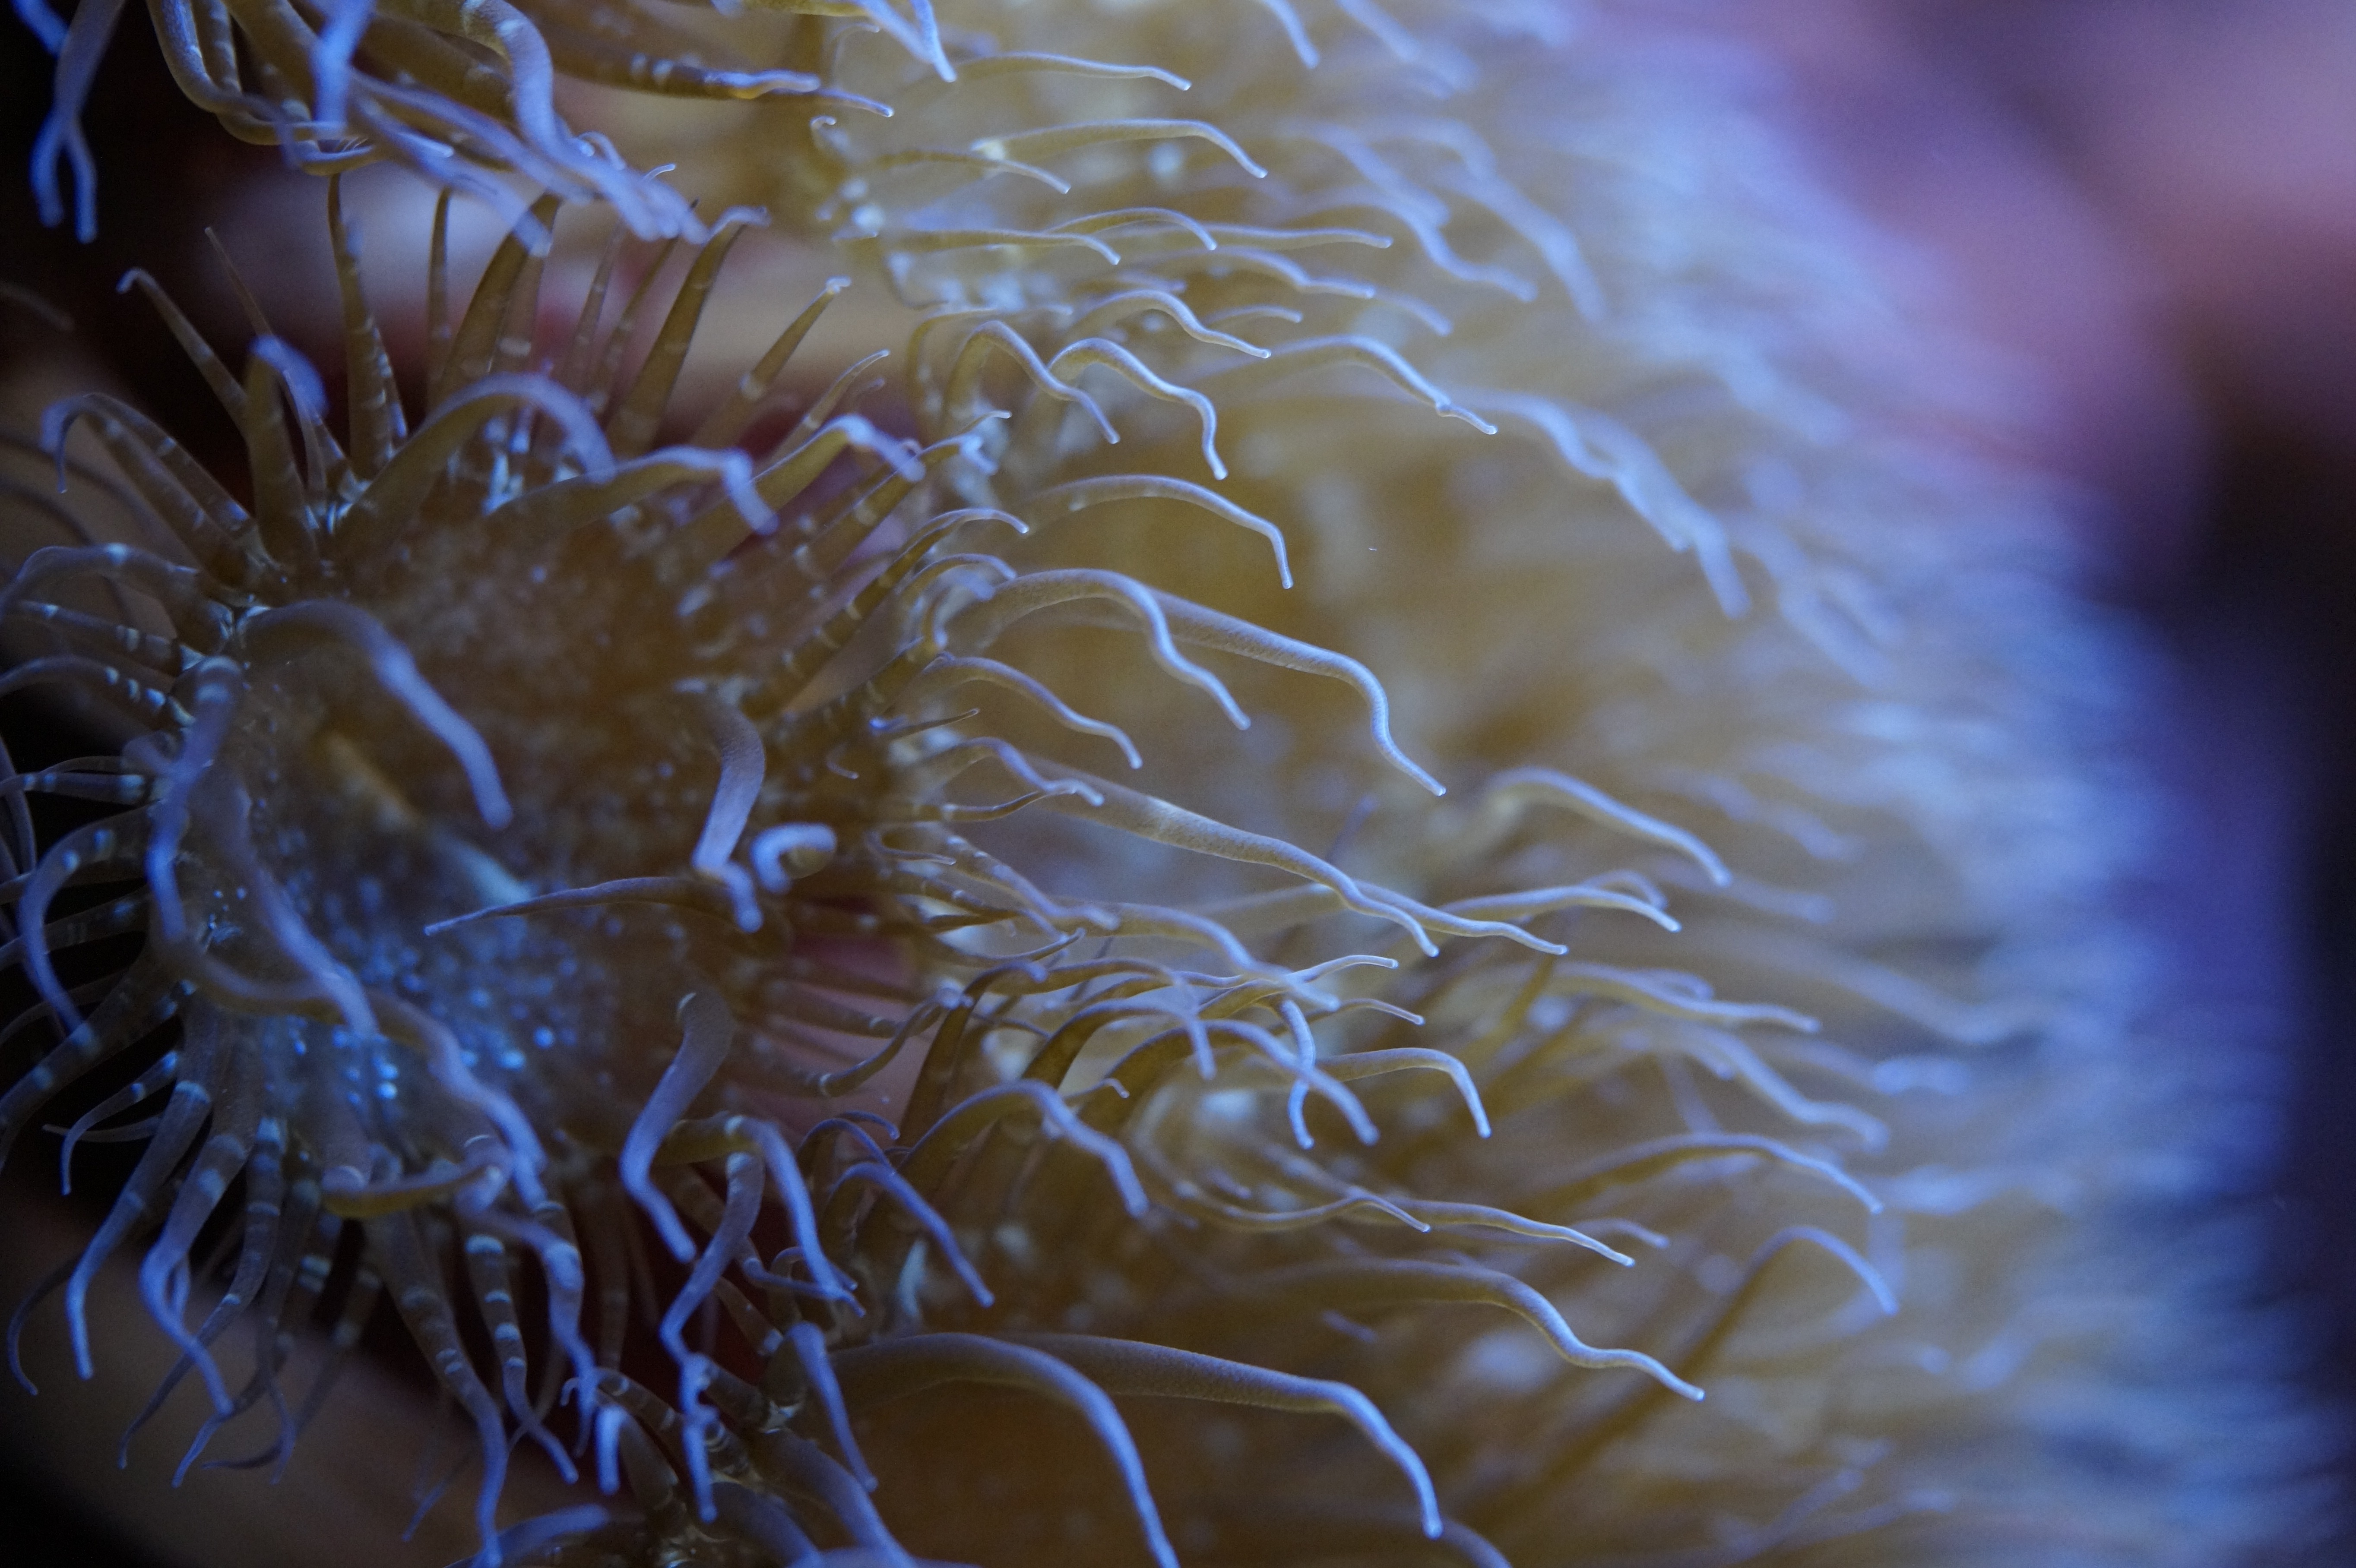
sea, water, underwater, biology, blue, coral, invertebrate, reef, tentacle, close up, mollusk, cnidaria, creature, invertebrates, anemone, underwater world, macro photography, organism, sea anemone, marine biology, marine invertebrates, fractal art